Imnaha River

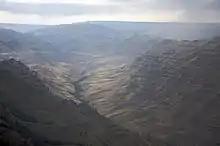
The river as seen in the dry summer months

Further along, Trail Creek enters from the right, and Upper Imnaha Road crosses the river and continues parallel to it along its right bank. Soon Neil Canyon and Johnson Creek, where Upper Imnaha Road crosses to the left bank, enter from the right. Below this, Shin Creek enters from the right, then Grouse Creek from the left at Park Cemetery, which is on the left. Thereafter, Musty and Balter creeks enter from the right, and Line Creek from the left about from the mouth. Downstream, Winston Creek enters from the right and Park Creek from the left, then Beeler Creek from the left before the river flows by Imnaha Grange Hall, on the left. Chalk Creek enters from the left and Campbell Creek from the right shortly thereafter, followed by Dunn Creek from the left and Freezeout Creek from the right. Slightly downstream of the confluence with Freezeout Creek, Upper Imnaha Road crosses the river again and runs along its right bank all the way to the community of Imnaha. Soon Indian and Turner creeks enter from the left and Blackmore and Double creeks from the right before the river passes the College Creek Ranger Station, on the left at about RM 27 (RK 43). Near the station, which is on the National Register of Historic Places, College Creek enters from the right.